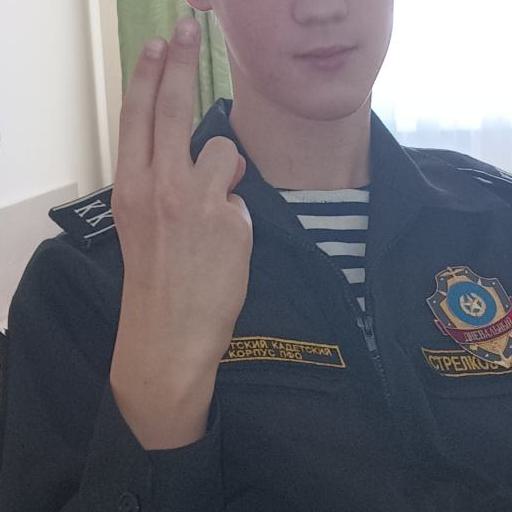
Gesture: two_up_inverted